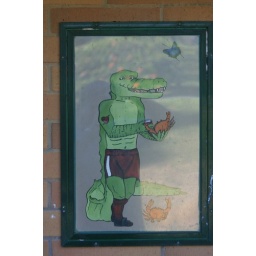
sign depicting mens toilet at daintree River in Nth Qld